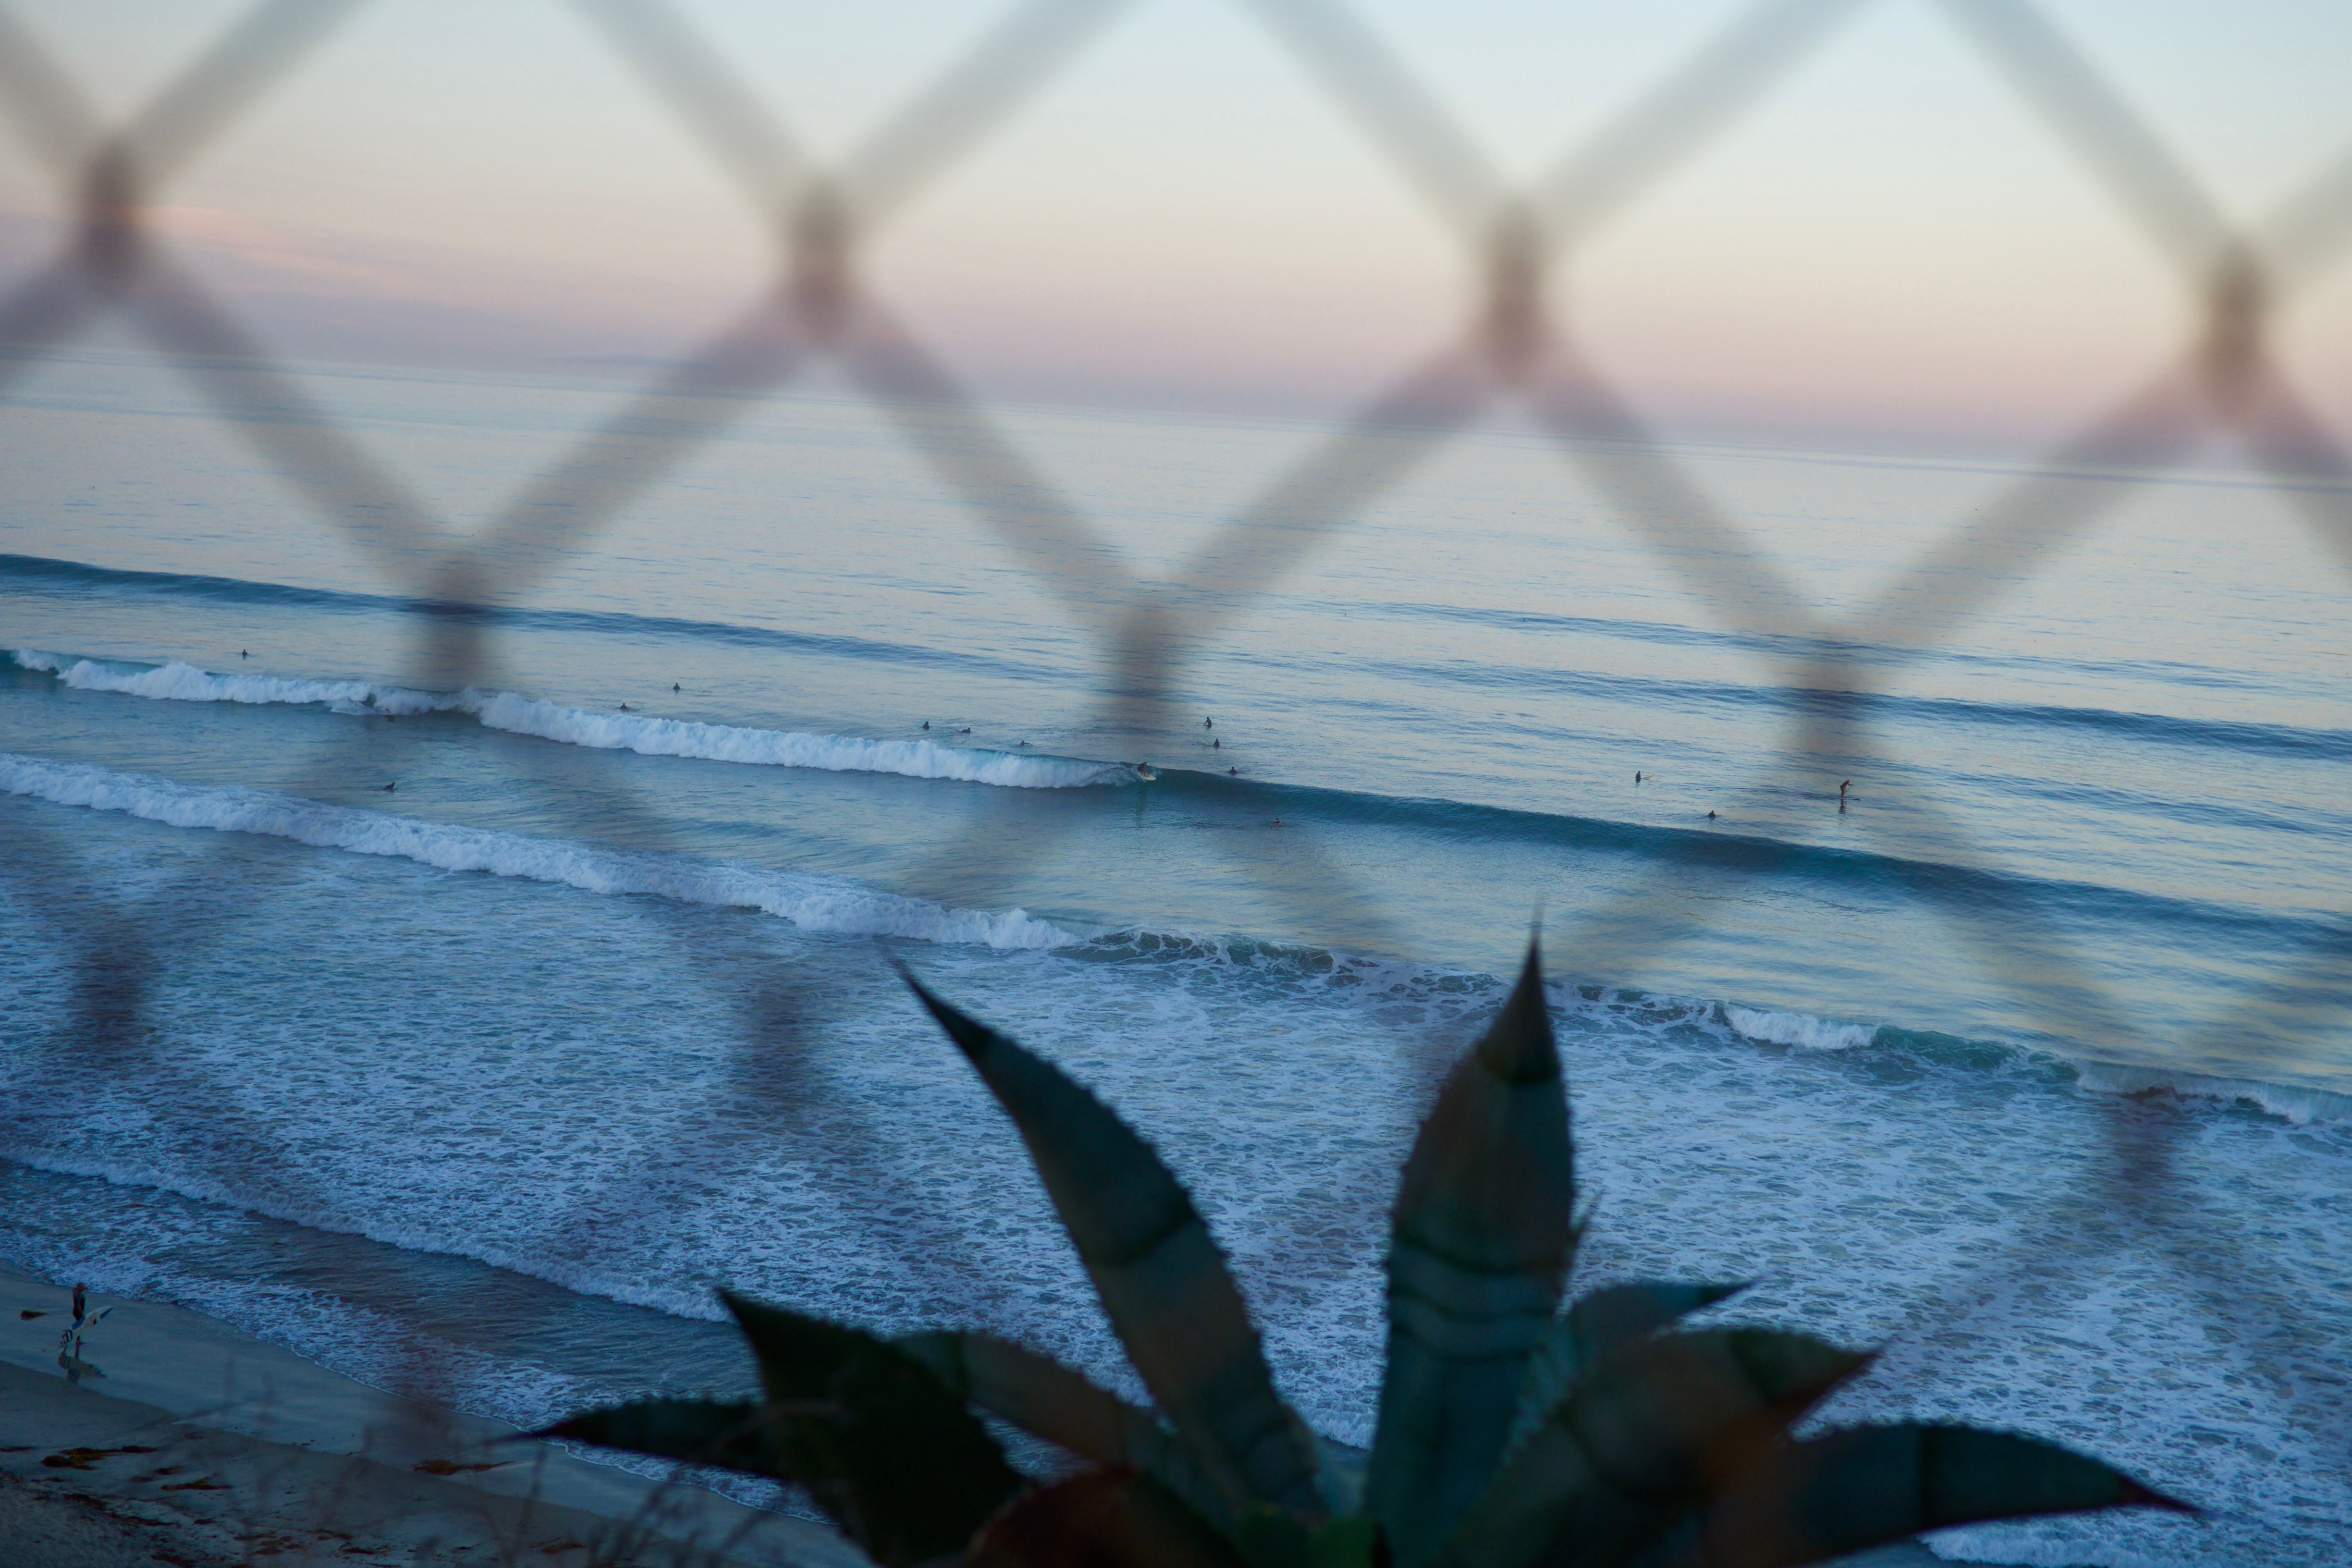
water, light, photography, sunlight, leaf, flower, line, reflection, color, blue, close up, macro photography